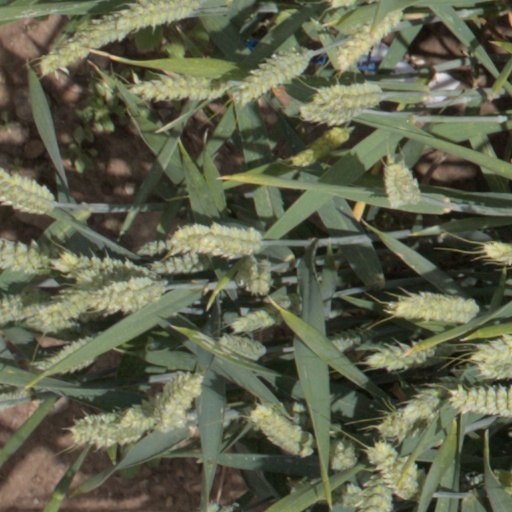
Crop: wheat